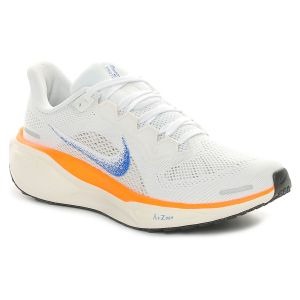
Nike Scarpa da Running Donna  Pegasus 41 Blueprint Bianco
Prezzo: 140,00 €